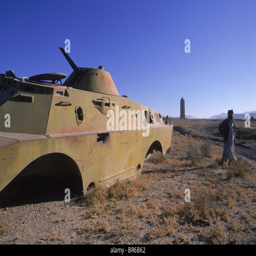
a soldier stands by a destroyed tank with an ancient minaret in the distance